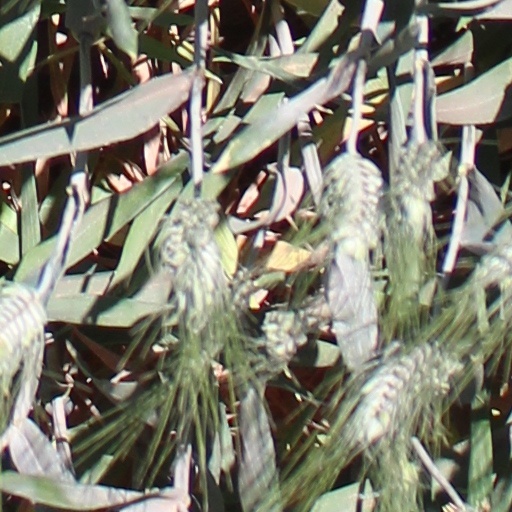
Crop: wheat